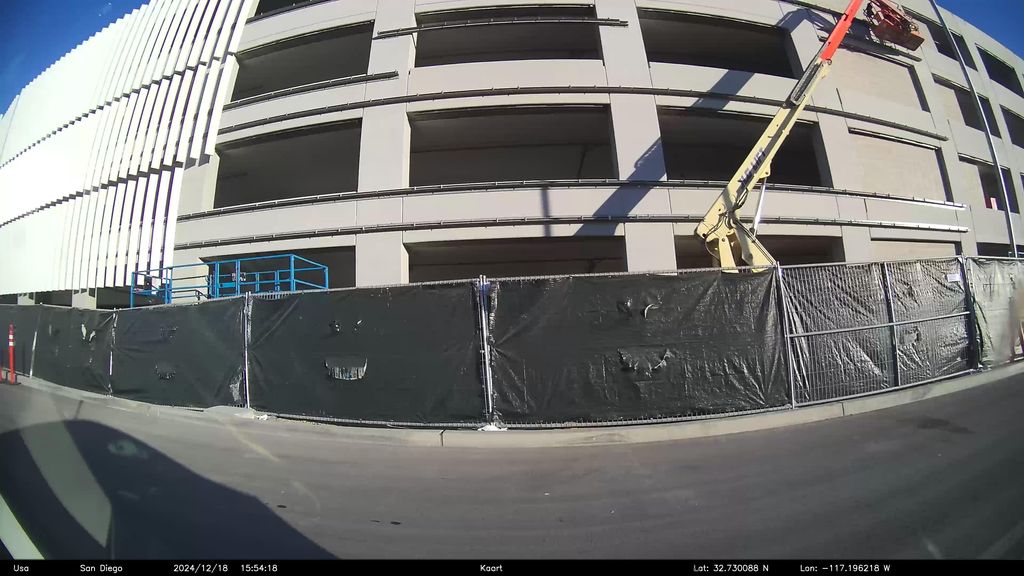
Label: Construction Site
Location: San Diego, California, United States
Date: 2024-12-18T22:54:18+00:00